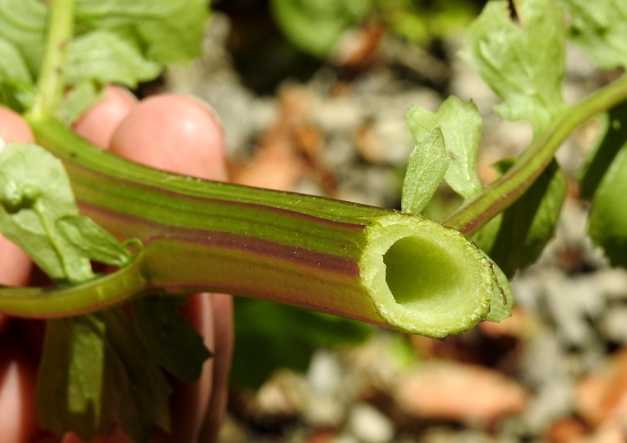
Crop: unknown
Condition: celery_anthracnose